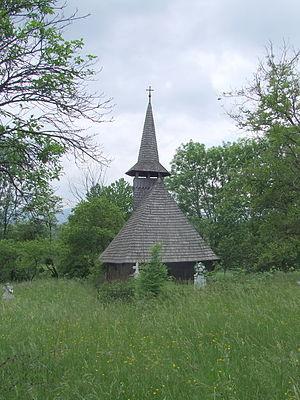
Bratca est une commune roumaine du județ de Bihor, en Transylvanie, dans la région historique de la Crișana et dans la région de développement Nord-Ouest.